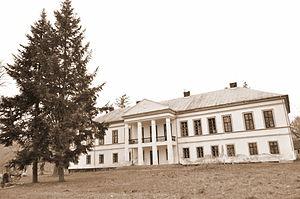
Petriș est une commune du județ d'Arad, Roumanie qui compte 1 525 habitants.